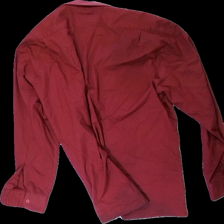
View: back
Type: Shirt
Category: Men
Brand: Not in the list
Brand text on label: mister
Colors: Red
Material: 62% polyester 38% cotton
Cut: Regular
Season: All
Stains: Major
Damage: fläckar
Damage location: top center
Damage 2: fläckar
Damage 2 location: bottom center
Price range: <50
Recommended usage: Export
Description: röd skjorta med vita fläckar vid kragen och svarta fläckar på hela nedre delen